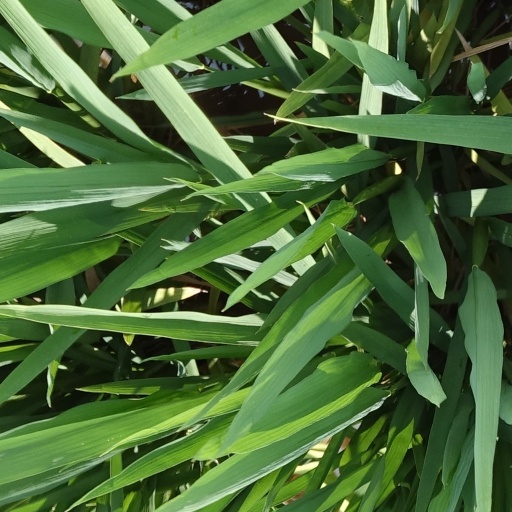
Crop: rice